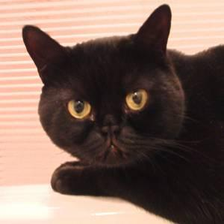
Species: cat
Breed: Bombay